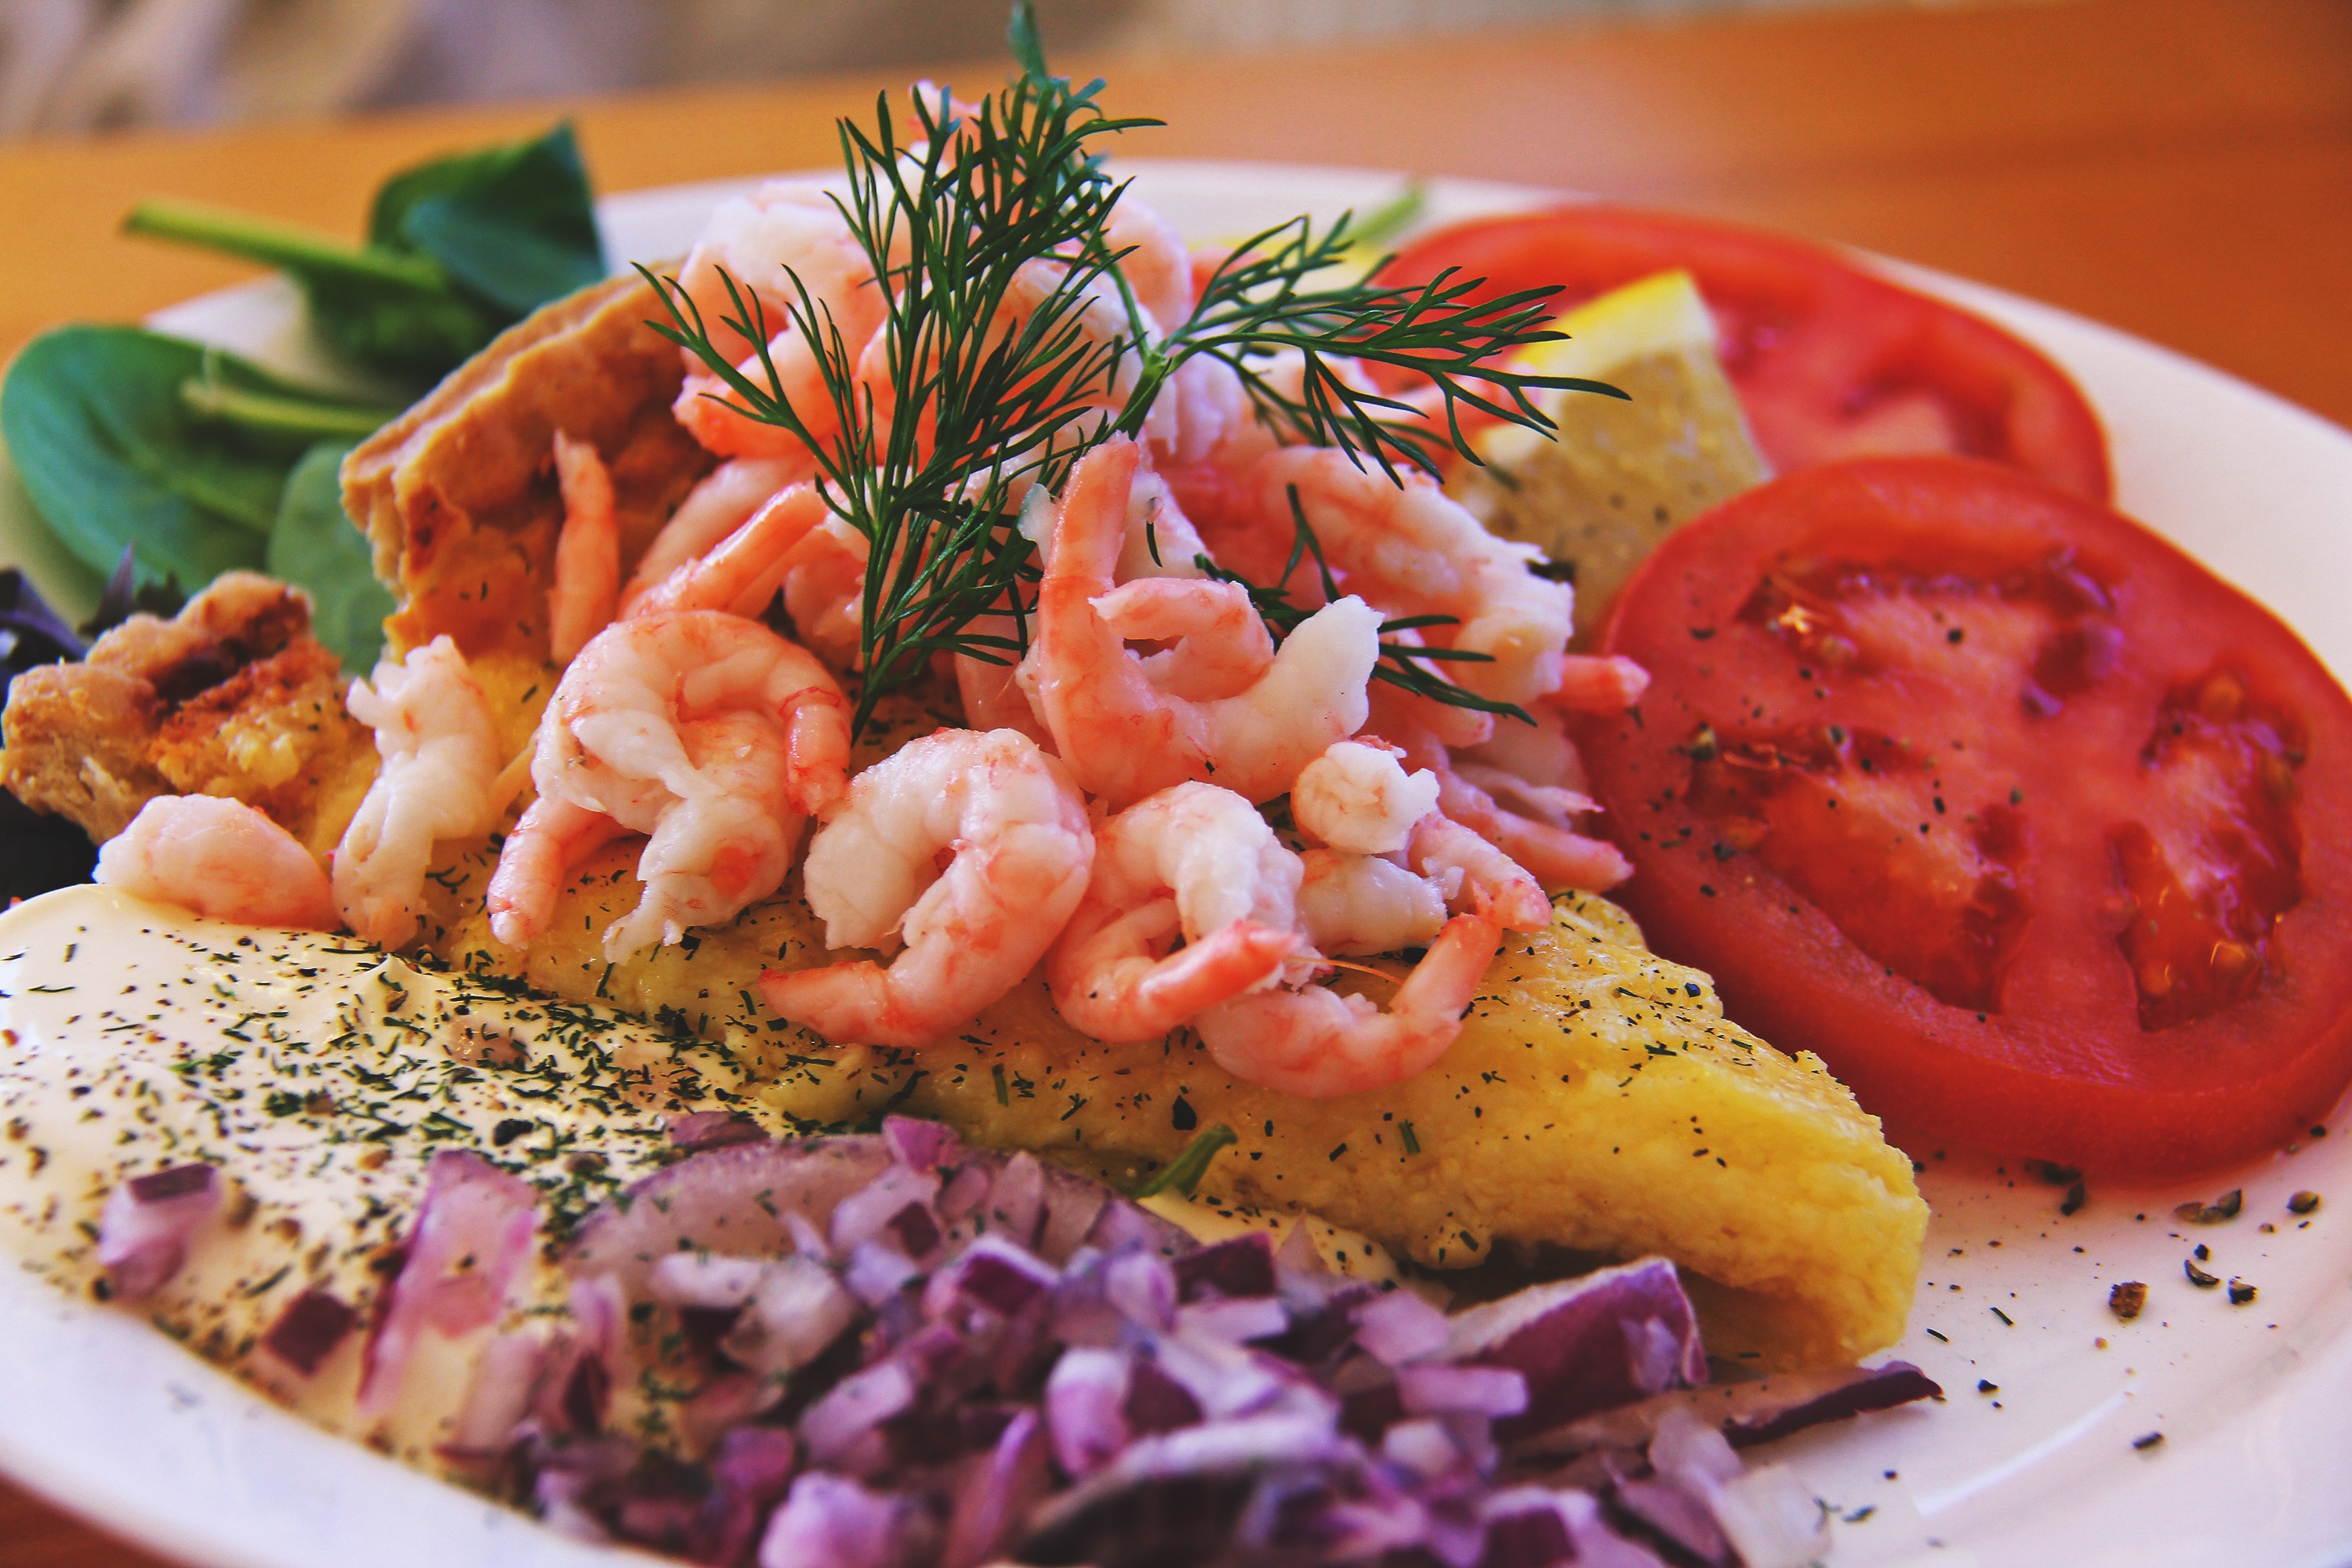
dish, food, cuisine, ingredient, seafood, produce, staple food, vegetarian food, garnish, recipe, la carte food, brunch, meat, side dish, american food, shrimp, cajun food, caridean shrimp